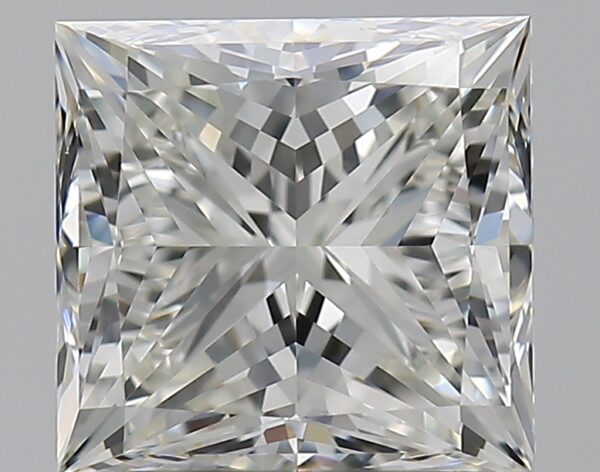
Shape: princess
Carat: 2.01
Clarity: VVS1
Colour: I
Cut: VG
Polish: EX
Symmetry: EX
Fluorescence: ST
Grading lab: GIA
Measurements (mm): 6.75 x 6.51 x 4.94